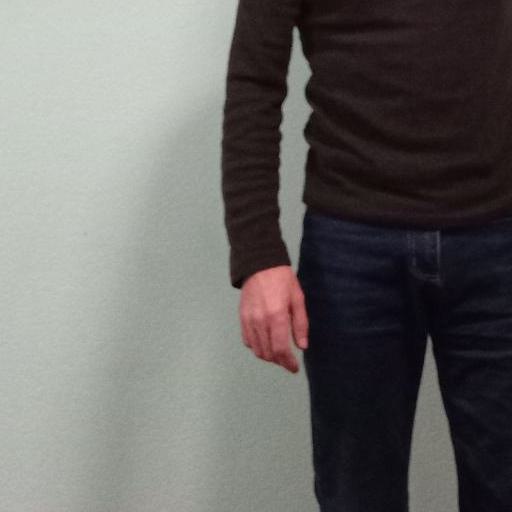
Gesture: no_gesture